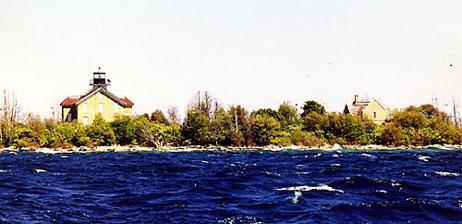
Building: Pilot Island Light
Country: United States of America
Year built: 1858
Lighthouse in Wisconsin, United States Lighthouse Pilot Island Light Location Gills Rock , Wisconsin Coordinates 45°17′3.067″N 86°55′11.012″W / 45.28418528°N 86.91972556°W / 45.28418528; -86.91972556 Tower Constructed 1858 Foundation Concrete Construction Milwaukee Cream City brick Automated 1962 Height 41 feet (12 m) Shape Square Markings yellow, black lantern and parapet Heritage National Register of Historic Places listed place Light First lit 1858 Focal height 48 feet (15 m) Lens Fourth order Fresnel lens Range 12 nautical miles (22 km; 14 mi) Characteristic White, Flashing (2), 6 sec Pilot Island Light U.S. National Register of Historic Places USCG archive photo Nearest city Gills Rock, Wisconsin Area 3.5 acres (1.4 ha) NRHP reference No. 83004279 Added to NRHP November 21, 1983 The Pilot Island Light is a lighthouse located near Gills Rock , on Pilot Island at the east end of Death's Door passage , in Door County , Wisconsin . The building's design is similar to Pottawatomie Light on Rock Island (and many others), but is made of brick instead of stone.  Until 1910 it was called Port des Morts Island Light .   The light was converted to electric in 1942 and automated in 1962. History Detail of NOAA Chart #14909 The original Port des Morts Light was built on nearby Plum Island in 1849, but was closed and rebuilt on Pilot Island in 1858 to better mark the channel. Frequent and oppressive fog made the passage hazardous, as well as making it an extremely lonely and forbidding place to work. A fog bell signal was installed in 1862.  In 1864 it was replaced by a foghorn . In 1875 it was converted to a steam powered fog siren .  In 1880 a separate fog building was built for a "duplicate" fog siren.  This began a 10-inch (250 mm) steam whistle and new building in 1900 (which still exists near water's edge). In 1904, there came a realization that the whistles were "less than effective" and they were replaced by dual diaphones . The horns made living there difficult; fertilized eggs would be destroyed by the sounds. Due to the workload associated with the light and fog signal, the station was staffed by a keeper and two assistant keepers.  This led to the conversion of an old fog signal building into housing for the second assistant keeper in 1901. It is one of ten lighthouses in Door County. It was listed in the National Register of Historic Places in 1972 as the Pilot Island Light, reference #83004279. The island is controlled by the United States Fish and Wildlife Service as part of the Green Bay National Wildlife Refuge since 2007. The grounds, dwelling and tower are closed to public use. The lighthouse is currently "abandoned, overgrown, and overrun" by a large cormorant population. Pilot Island NW Site Shipwrecks On October 17, 1892, the schooner JE Gilmore wrecked on the reef northwest of the island, very near to where the Forest had wrecked the year before.  The crew remained aboard until a storm arrived on October 28, then abandoned ship.  As the storm grew, the AP Nichols attempted to make the passage and was also driven onto the reef to join the Forest and JE Gilmore .  Keeper Martin Knudsen ventured out onto the reef in the middle of the storm and was able to rescue the crew of six.  For this, he was awarded a silver lifesaving medal from the US government and the Life Saving Benevolent Association of New York's gold medal. Partly as a result of this, a US Lifesaving station was built on neighboring Plum Island in 1895. See also Pilot Island NW Site Green Bay National Wildlife Refuge References